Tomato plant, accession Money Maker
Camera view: bottom (45 deg); turntable rotation: 330 degrees
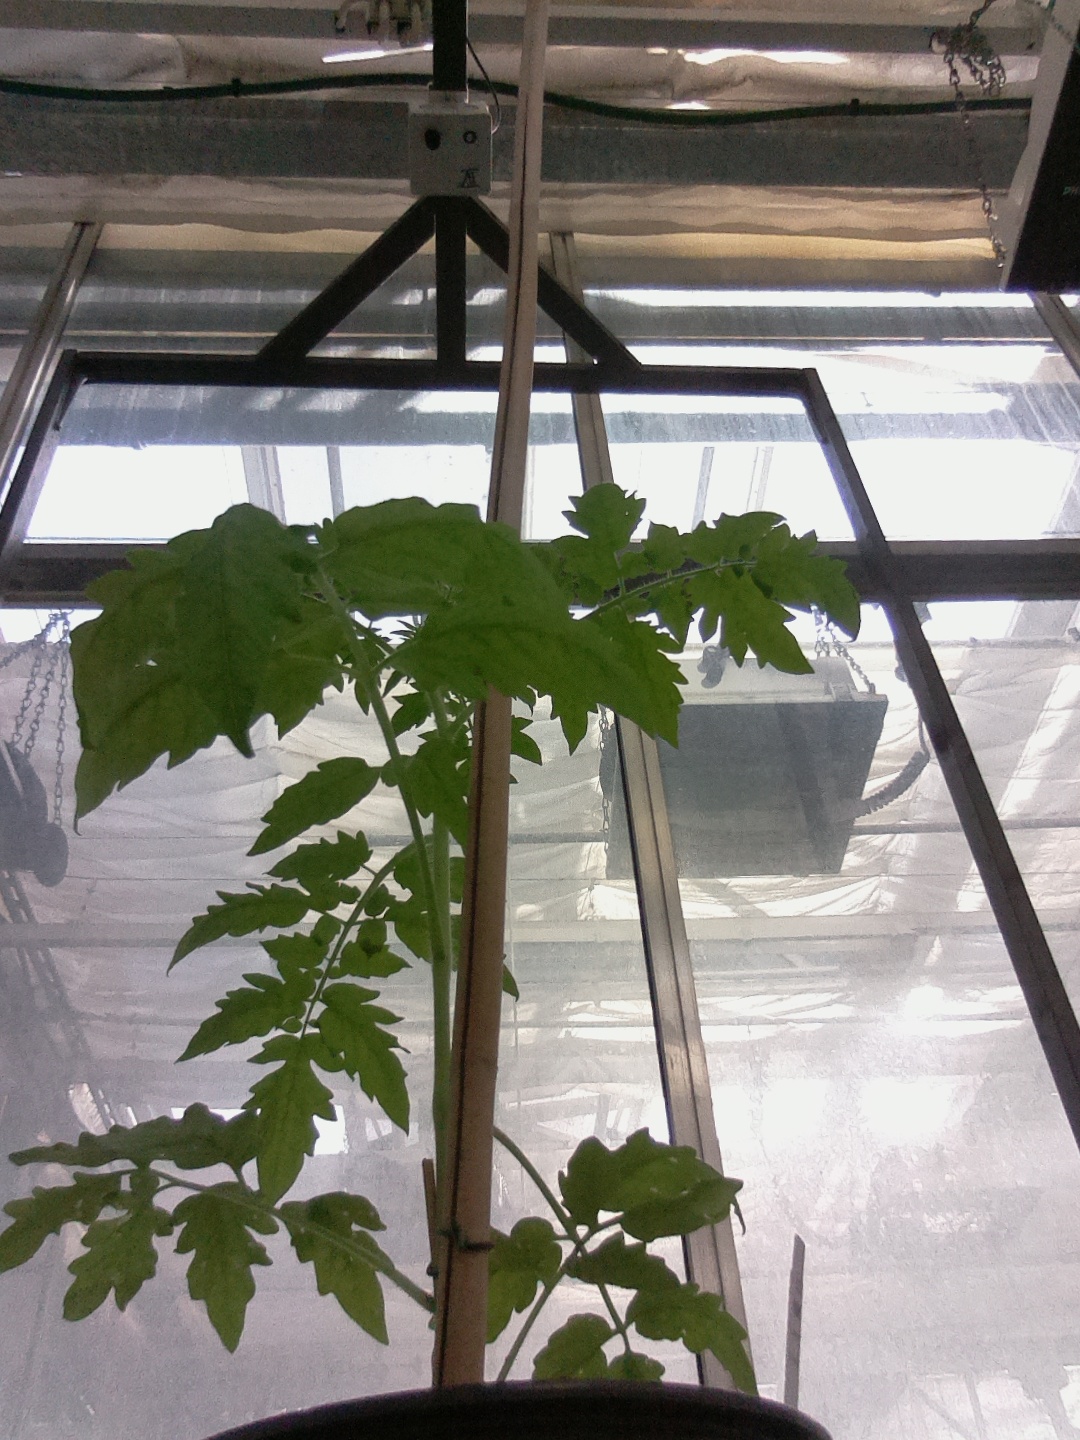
BBCH growth stage 15: 10 of true leaves visible